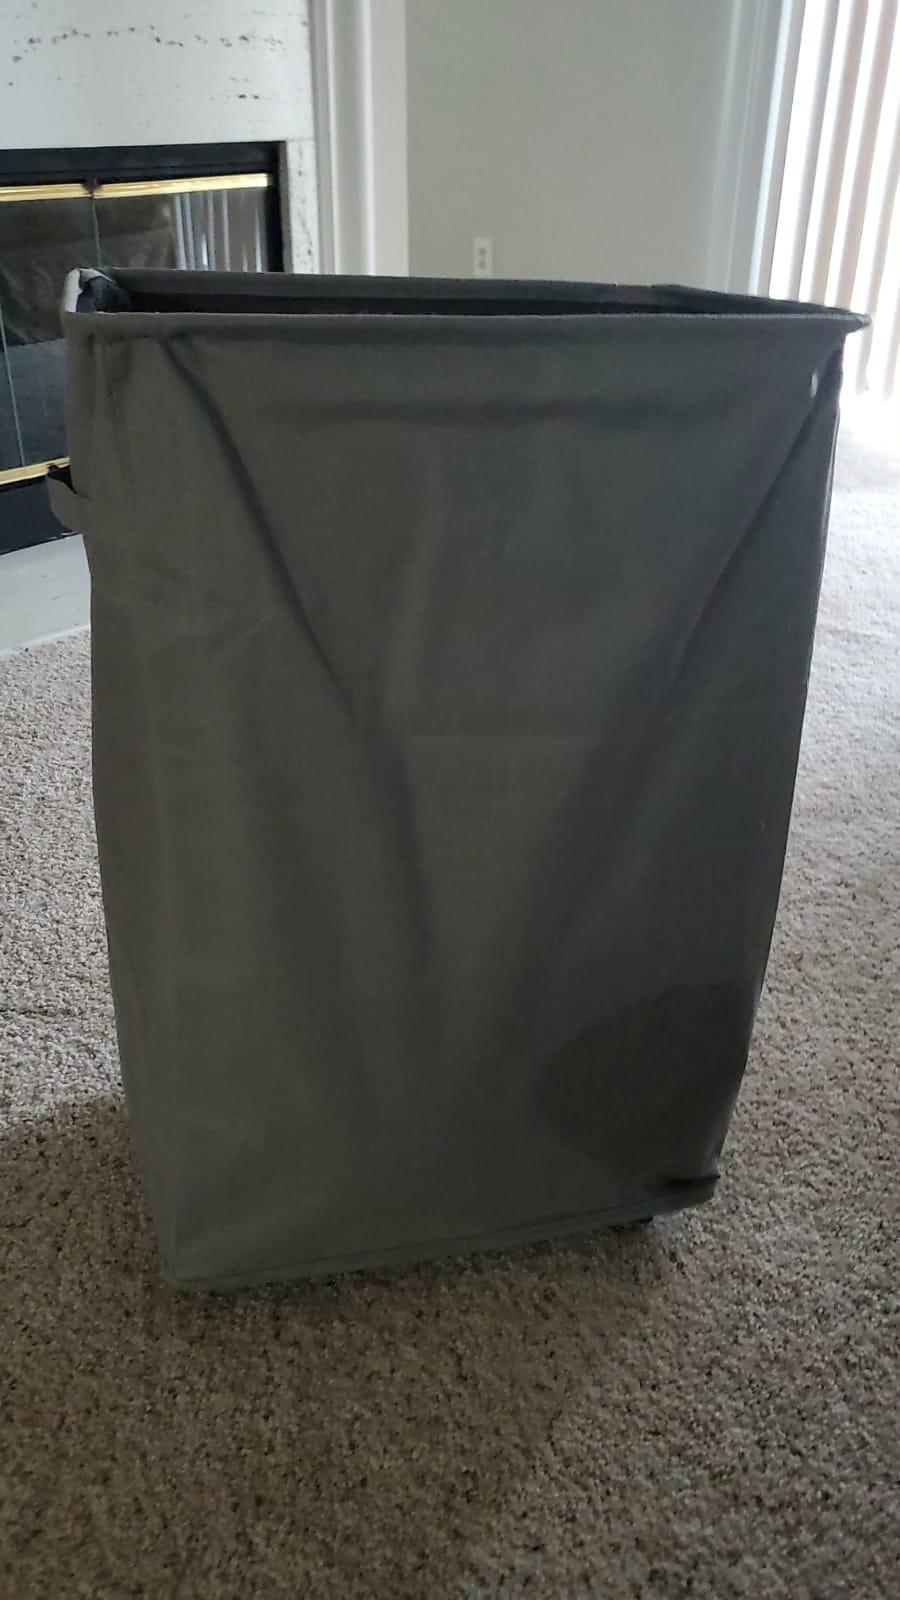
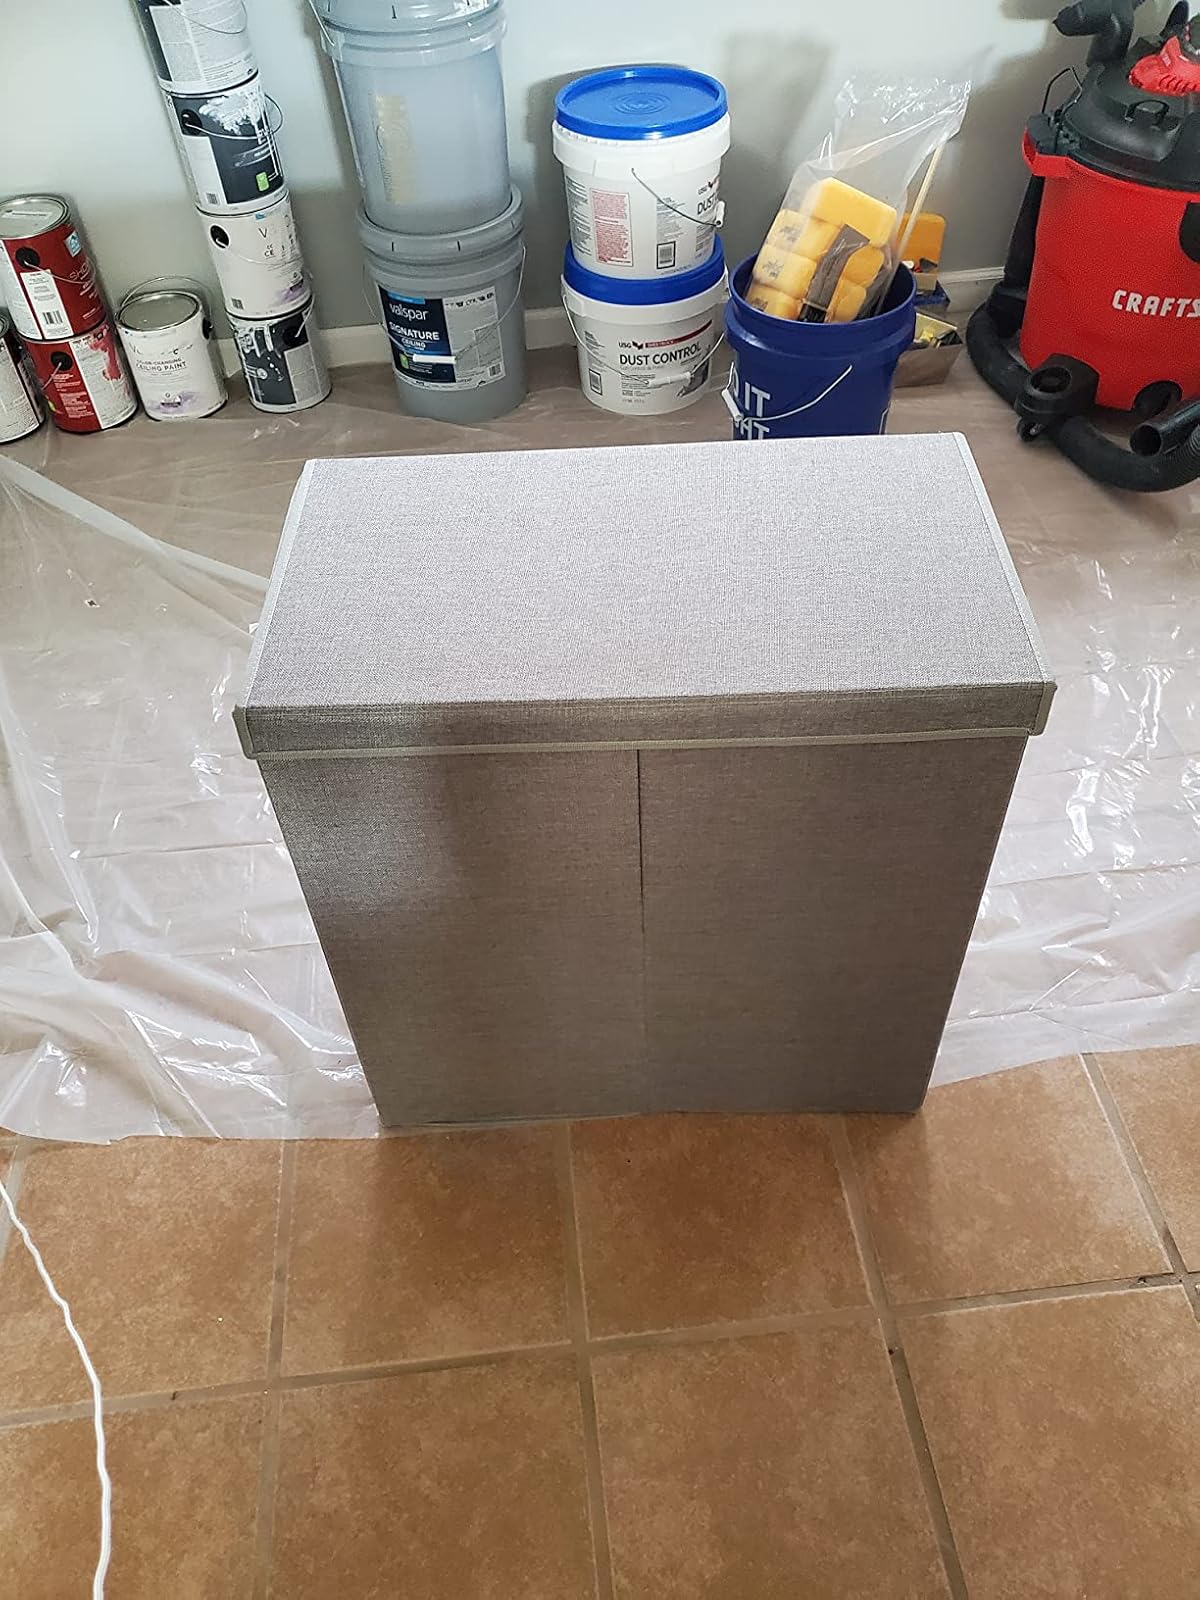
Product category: items_hamper
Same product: no